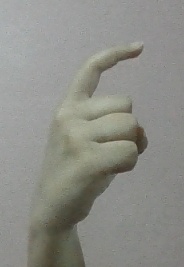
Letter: ra